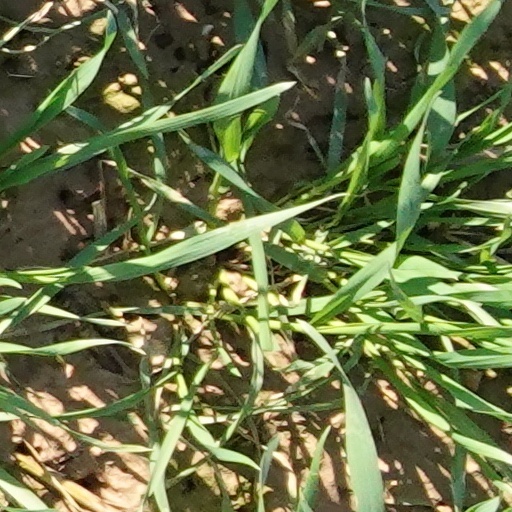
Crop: wheat